Reactionary

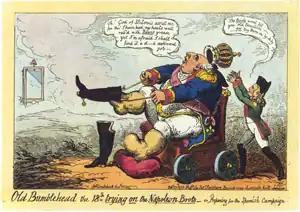
Caricature of Louis XVIII preparing for the French intervention in Spain to help the Spanish Royalists, by George Cruikshank

With the Congress of Vienna, inspired by Tsar Alexander I of Russia, the monarchs of Russia, Prussia and Austria formed the Holy Alliance, a form of collective security against revolution and Bonapartism. This instance of reaction was surpassed by a movement that developed in France when, after the second fall of Napoleon, the Bourbon Restoration, or reinstatement of the Bourbon dynasty, ensued. This time it was to be a constitutional monarchy, with an elected lower house of parliament, the Chamber of Deputies. The Franchise was restricted to men over the age of forty, which indicated that for the first fifteen years of their lives, they had lived under the "ancien régime". Nevertheless, King Louis XVIII worried he would still suffer an intractable parliament. He was delighted with the ultra-royalists, or Ultras, whom the election returned, declaring that he had found a "chambre introuvable", literally, an "unfindable house".